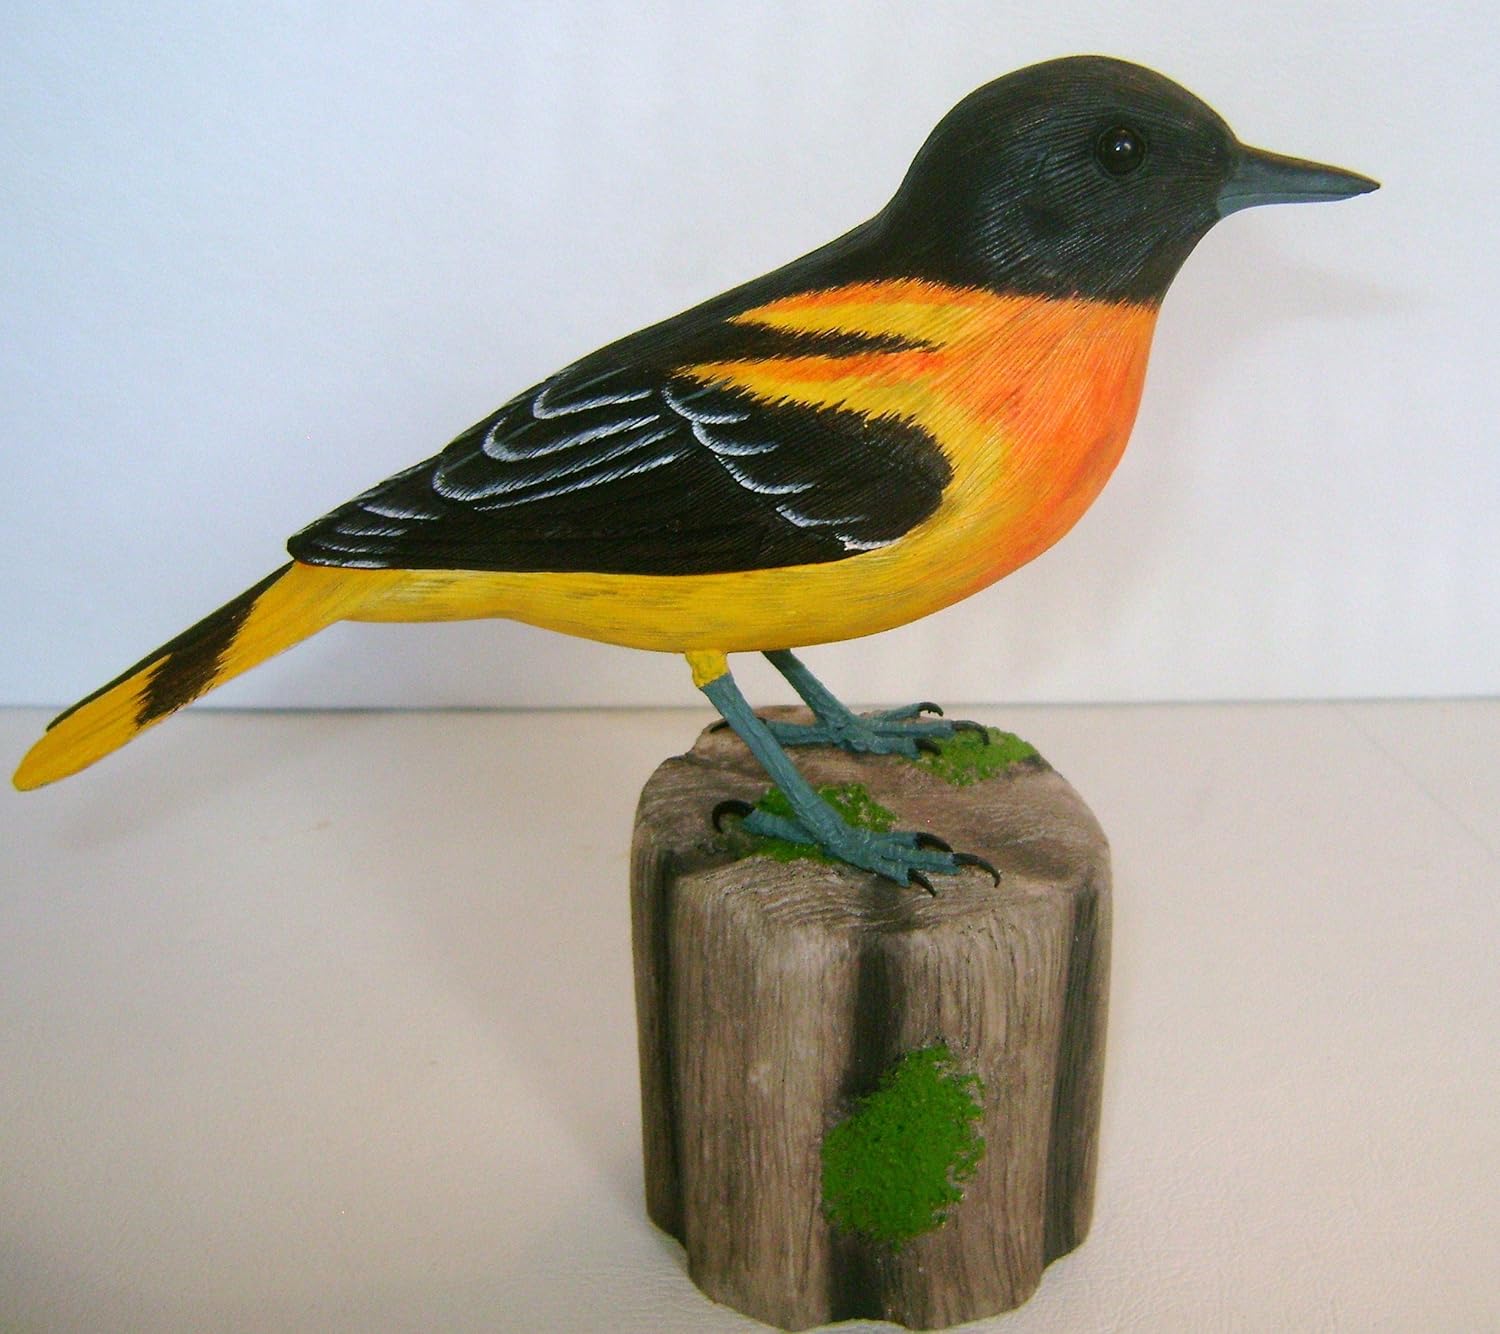
Baltimore Oriole
Category: Tools & Home Improvement
The Baltimore oriole (or Northern oriole) is flame-orange and black with a solid black head. The carving has an overall height of 6.5 inches; the bird is 2.75 inches high and 7.5 inches from beak to tail. All of our life-size birds are hand-carved from basswood (a very carveable wood that does not split and takes paint well), hand-feathered to show detail and painted with acrylic paint. The eyes are glass, feet are metal and base is wood.
Features: Hand Carved from basswood | Hand Painted with acrylic paint | Feathering tool used to show details of feathers | Metal feet, glass eyes and wood base | A Perfect Gift; Satisfaction guaranteed